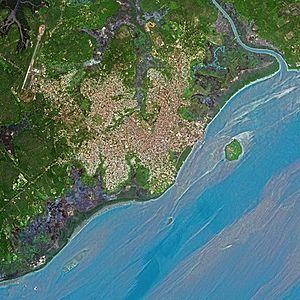
Bissau est une ville d'Afrique de l'Ouest, capitale de la Guinée-Bissau. Selon une estimation de l’Instituto Nacional de Estatística e Censos datant de 2007, la ville compte environ 400 000 habitants, la langue la plus parlée est le créole. Le dernier recensement officiel dans le pays a eu lieu en 1991, la ville avait alors 195 389 habitants que l'on nomme les Bissaliens.